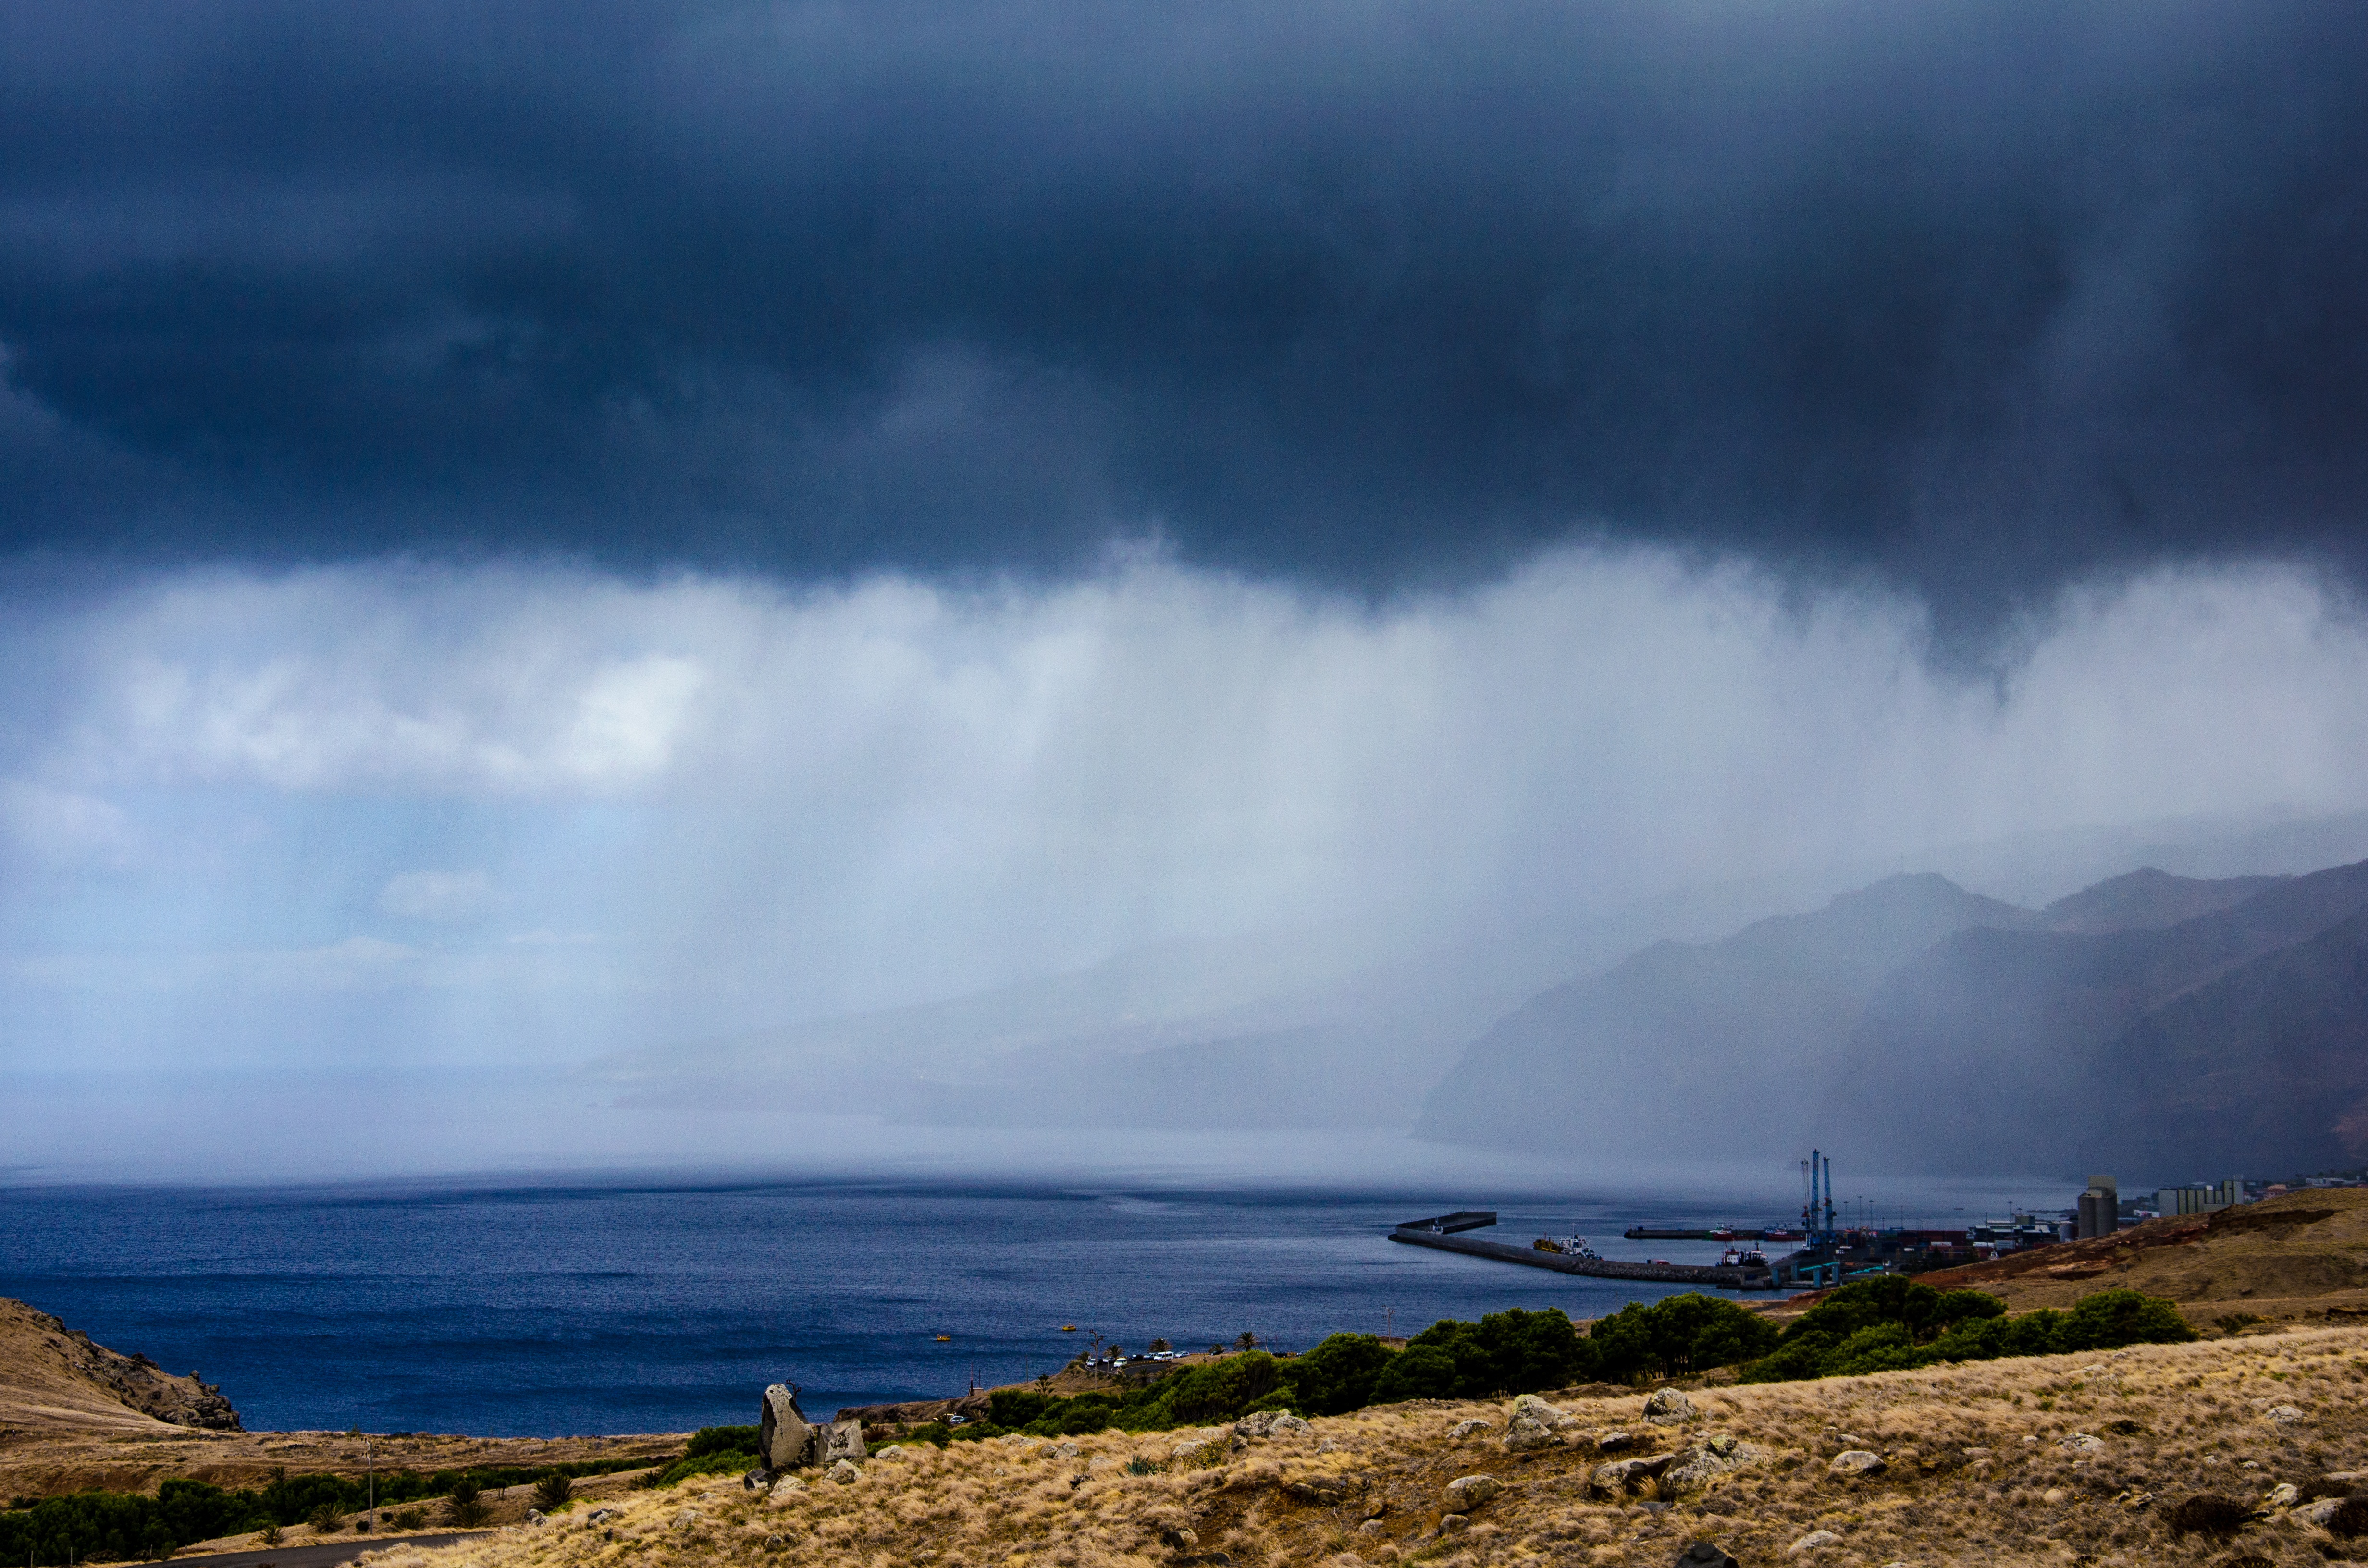
landscape, sea, coast, nature, ocean, horizon, mountain, cloud, sky, rain, shore, wave, lake, panorama, weather, body of water, loch, booked, madeira, dark clouds, meteorological phenomenon, atmospheric phenomenon, rain over the ocean